Veganism

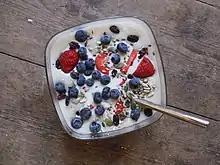
Granola oatmeal with soy milk. Oatmeal is a rich source of manganese and a moderate source of protein, fiber, phosphorus, and zinc.

Conclusions in scientific review articles range from stating benefits, to concluding that evidence is not yet sufficient, to identifying possible health problems. One review reported moderate evidence that adhering to a vegan diet for at least 12 weeks may be effective in individuals with overweight or type 2 diabetes to induce a meaningful decrease in body weight and improve glycemia. A second reported that vegetarian diets, including vegan diets, are associated with lower risk for vascular disease, obesity, dyslipidemia, hypertension, and type 2 diabetes. A third indicated that a vegan diet may be effective for reducing body weight, lowering the risk of cancer, and providing a lower risk of all-cause mortality. People on a vegan diet with diabetes or cardiovascular diseases may have lower levels of disease biomarkers.